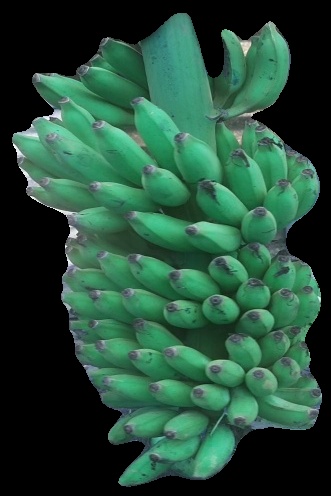
Variety: elakki-bale
Grade: grade2